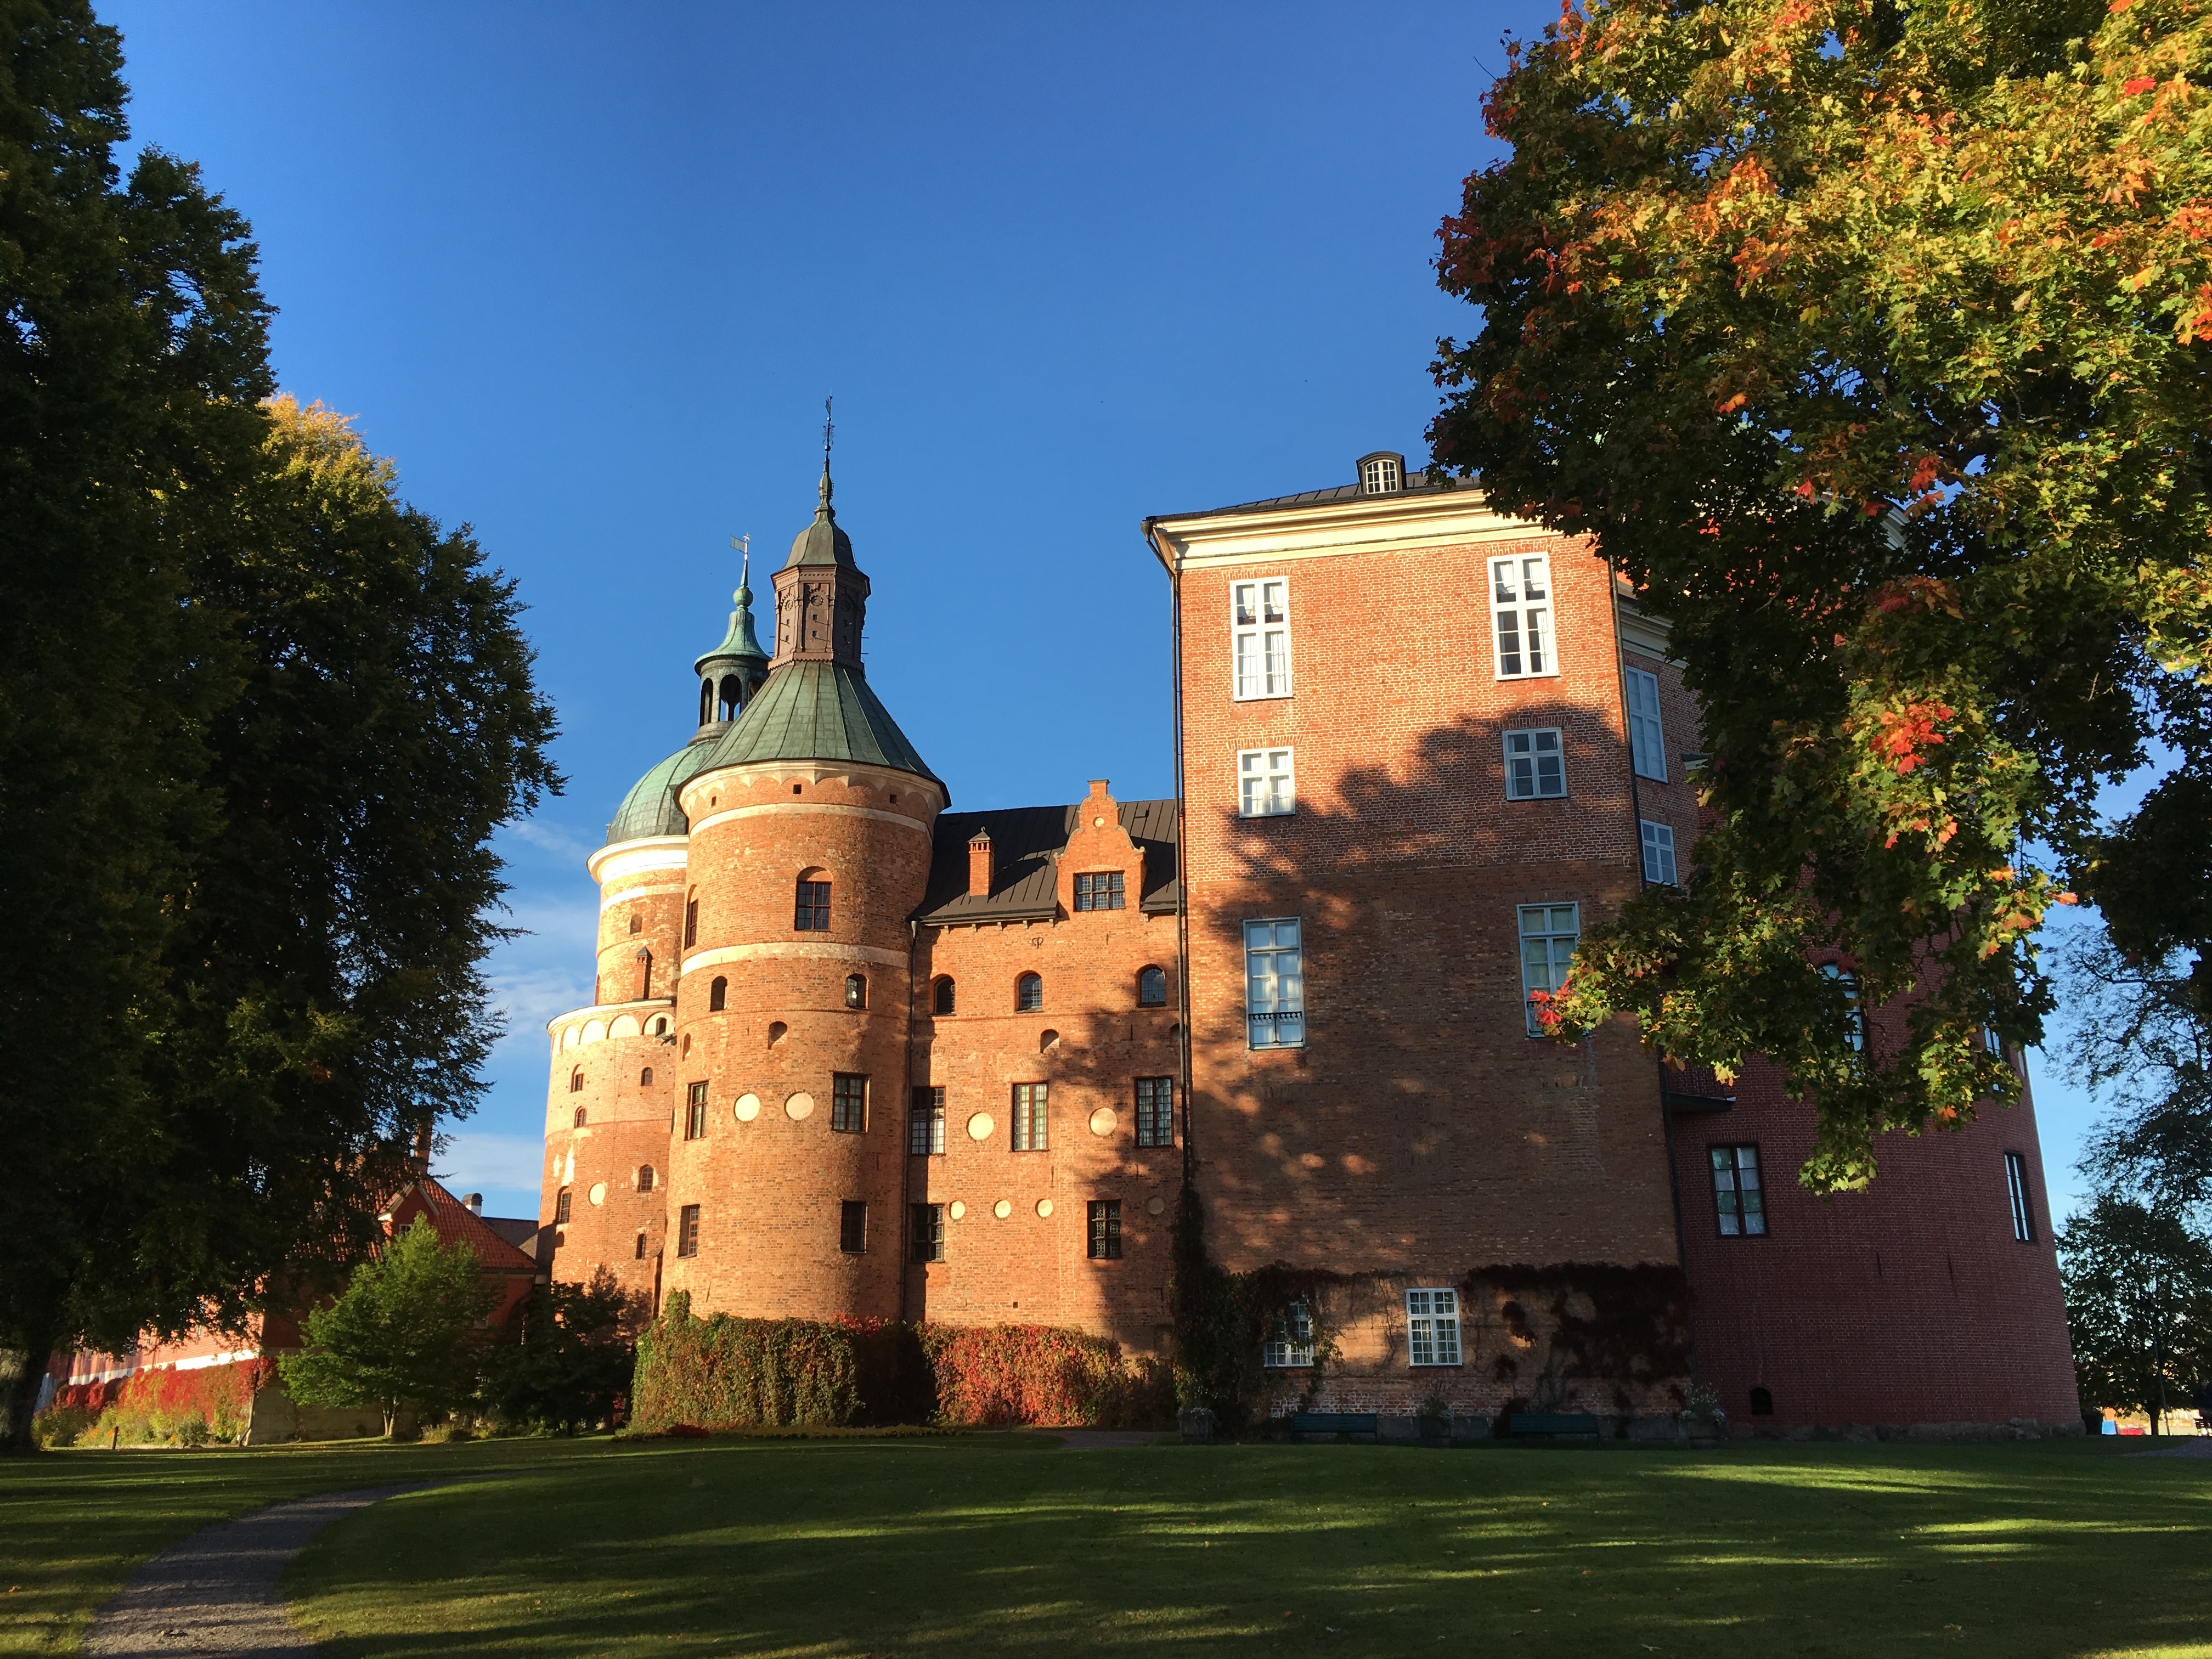
building, chateau, tower, autumn, castle, sweden, estate, himmel, stately home, water castle, gripsholm castle, mariefred